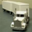
Label: truck